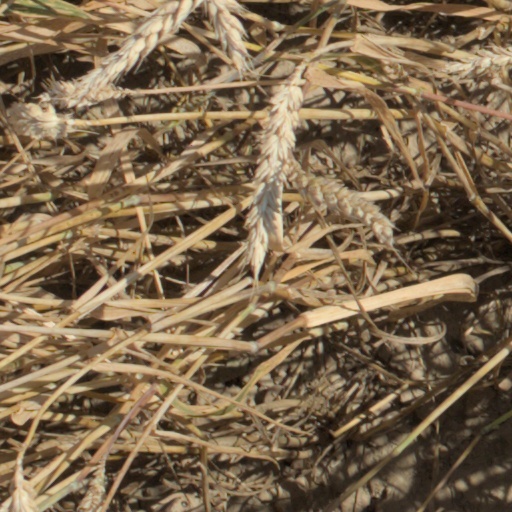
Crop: wheat